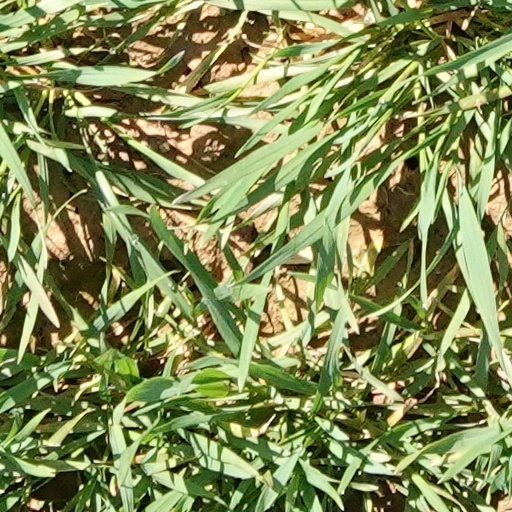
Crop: wheat